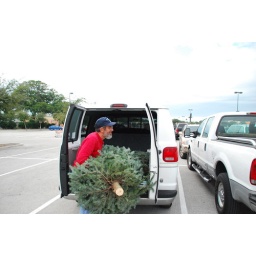
Time to load the trees in the van &amp;amp; get home -- still have to get these things mounted &amp;amp; decorated!